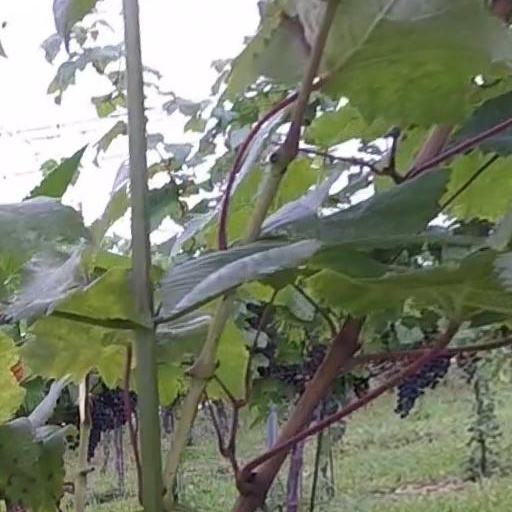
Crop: grape